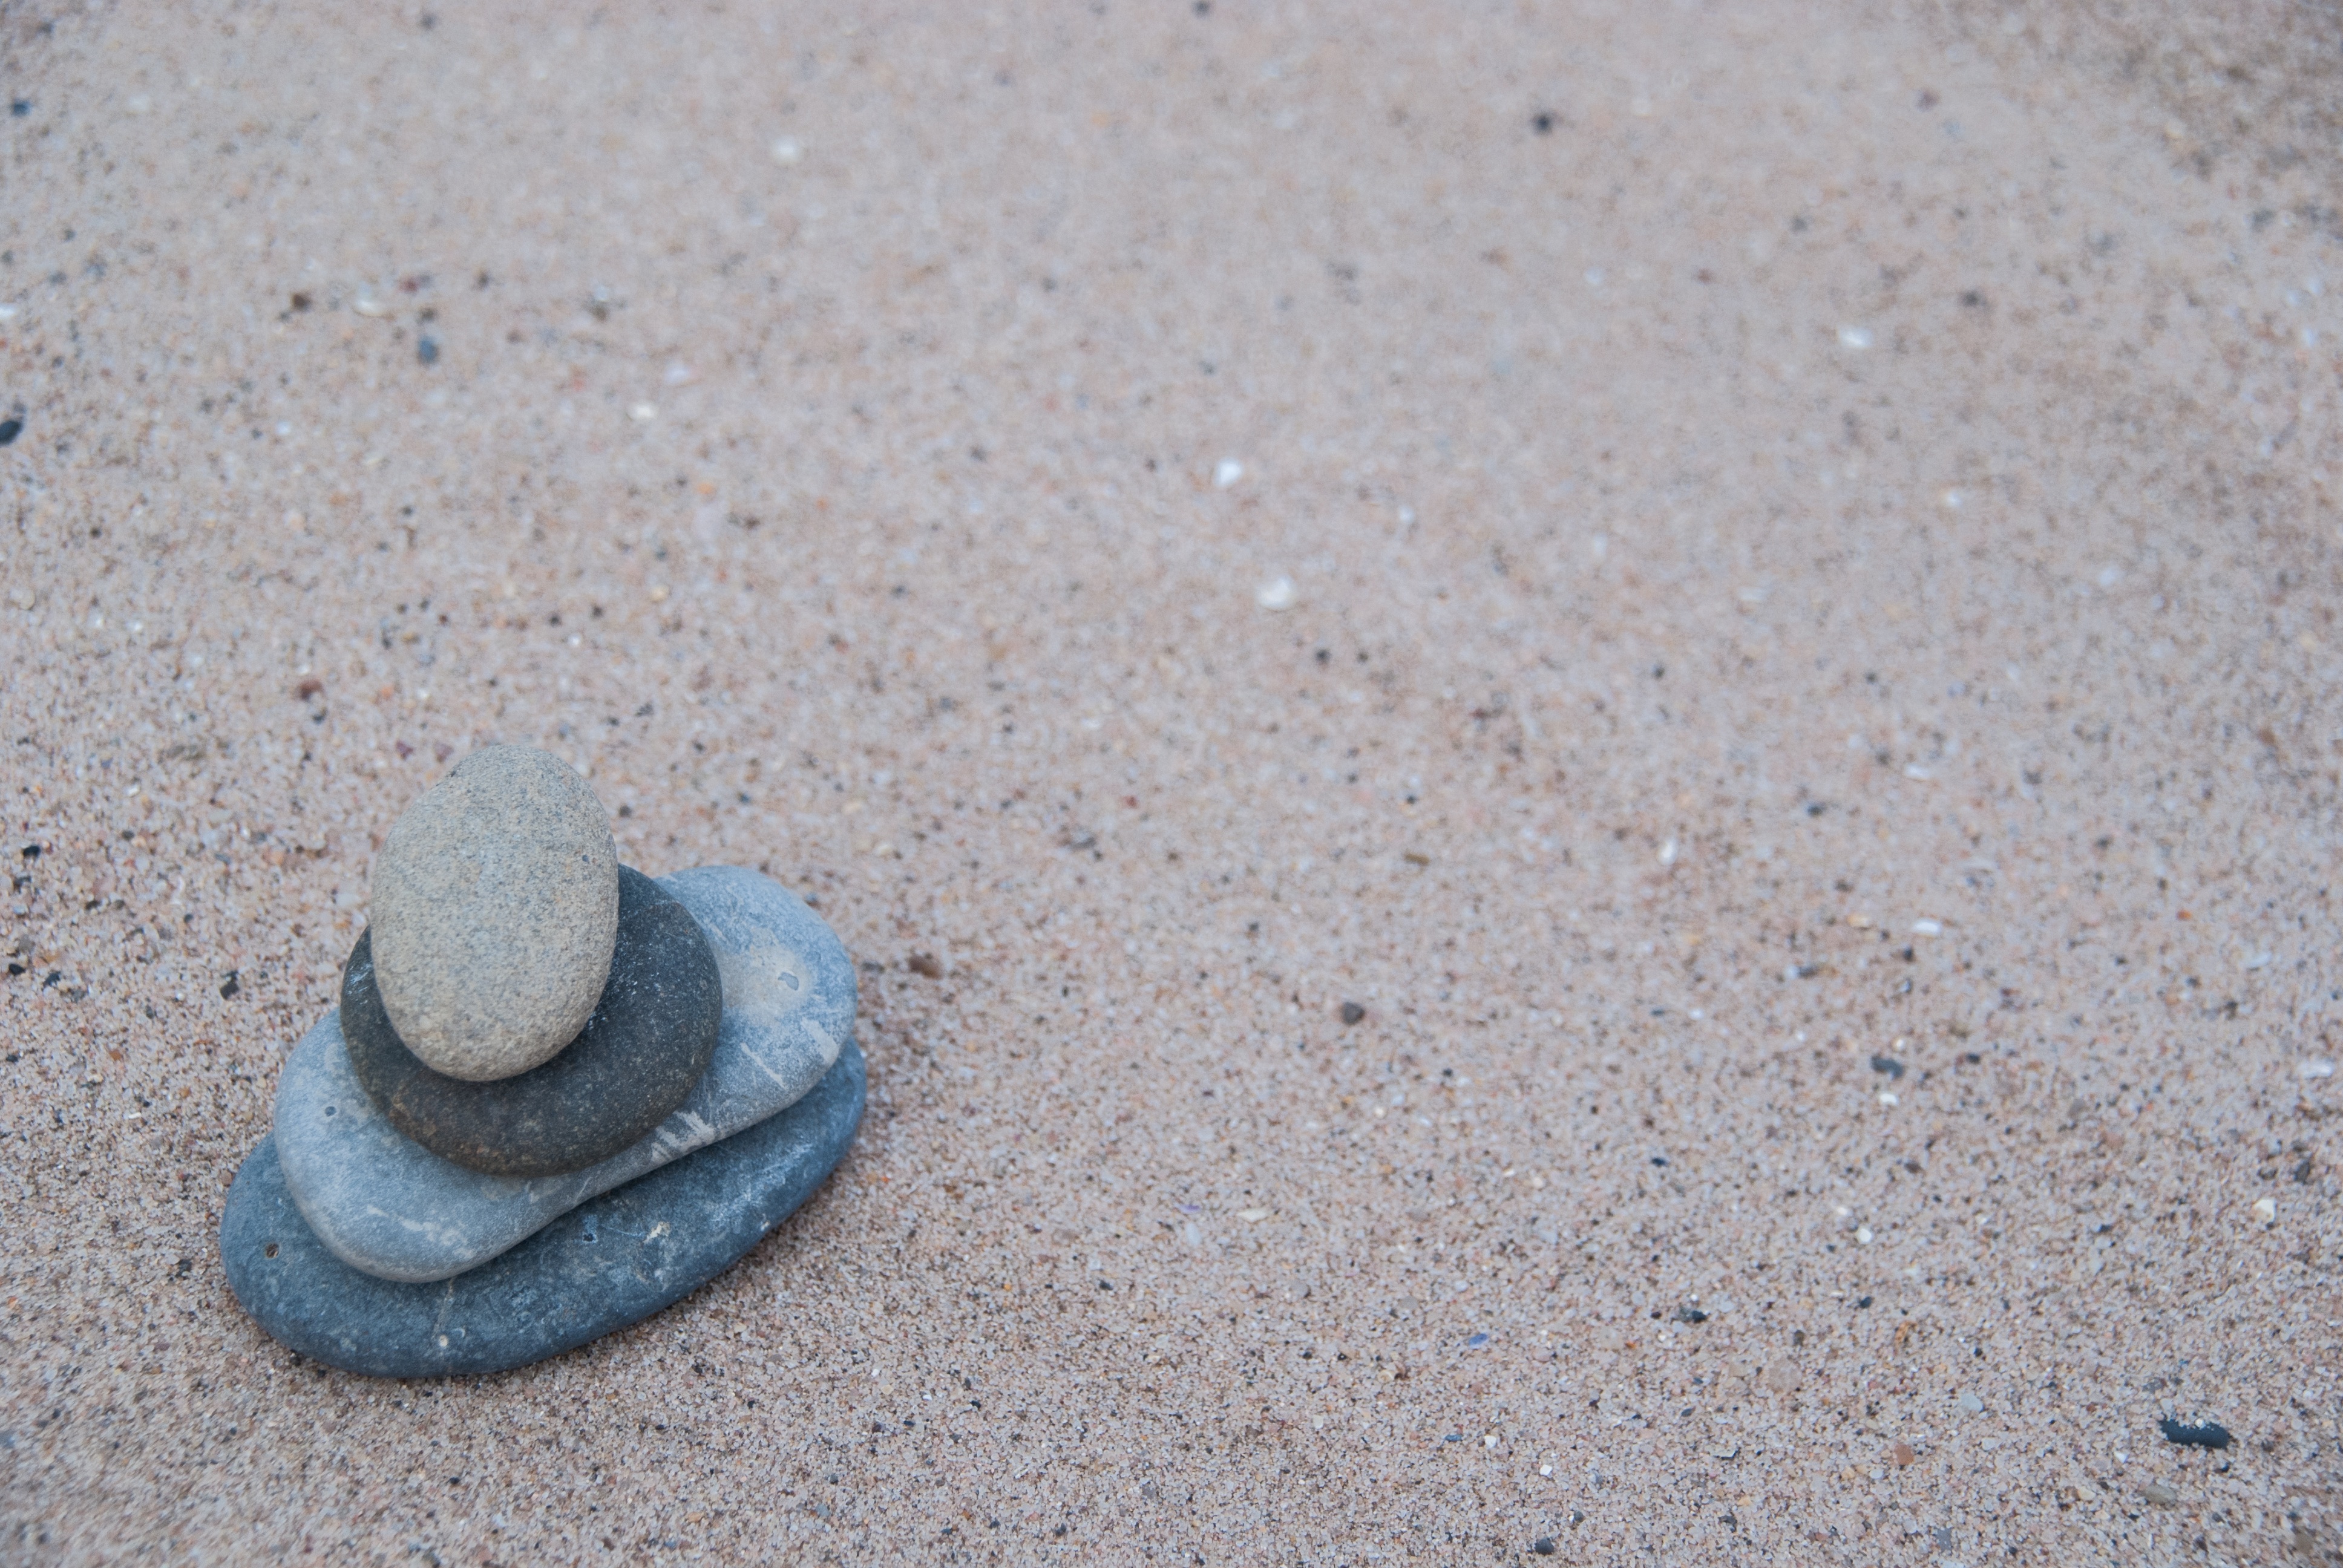
beach, sand, rock, soil, material, zen, stones